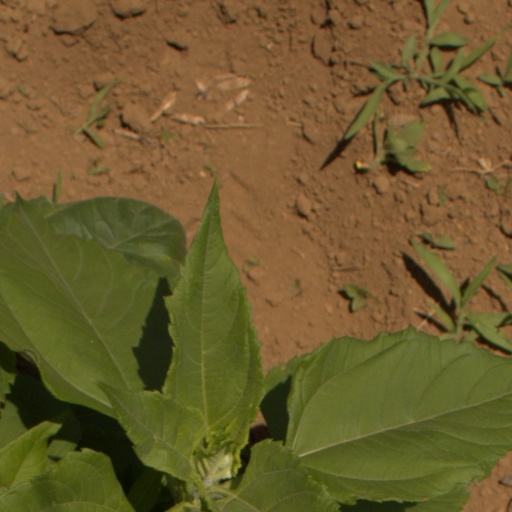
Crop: Jerusalem artichoke